Manitowoc Shipbuilding Company

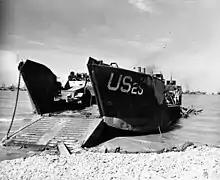
Landing Craft Tank LCT(5)-25 built by Manitowoc, abandoned at Normandy with a destroyed half-track in June 1944

Manitowoc Shipbuilding built 36 Landing Craft Tank. The model ID was from LCT(5) 1 to LCT(5) 36, LCT were not given ship names. Many were used for the Invasion of Normandy from 6 to 25 June 1944. Of the 36 LCTs built by Manitowoc, 9 sank in action.